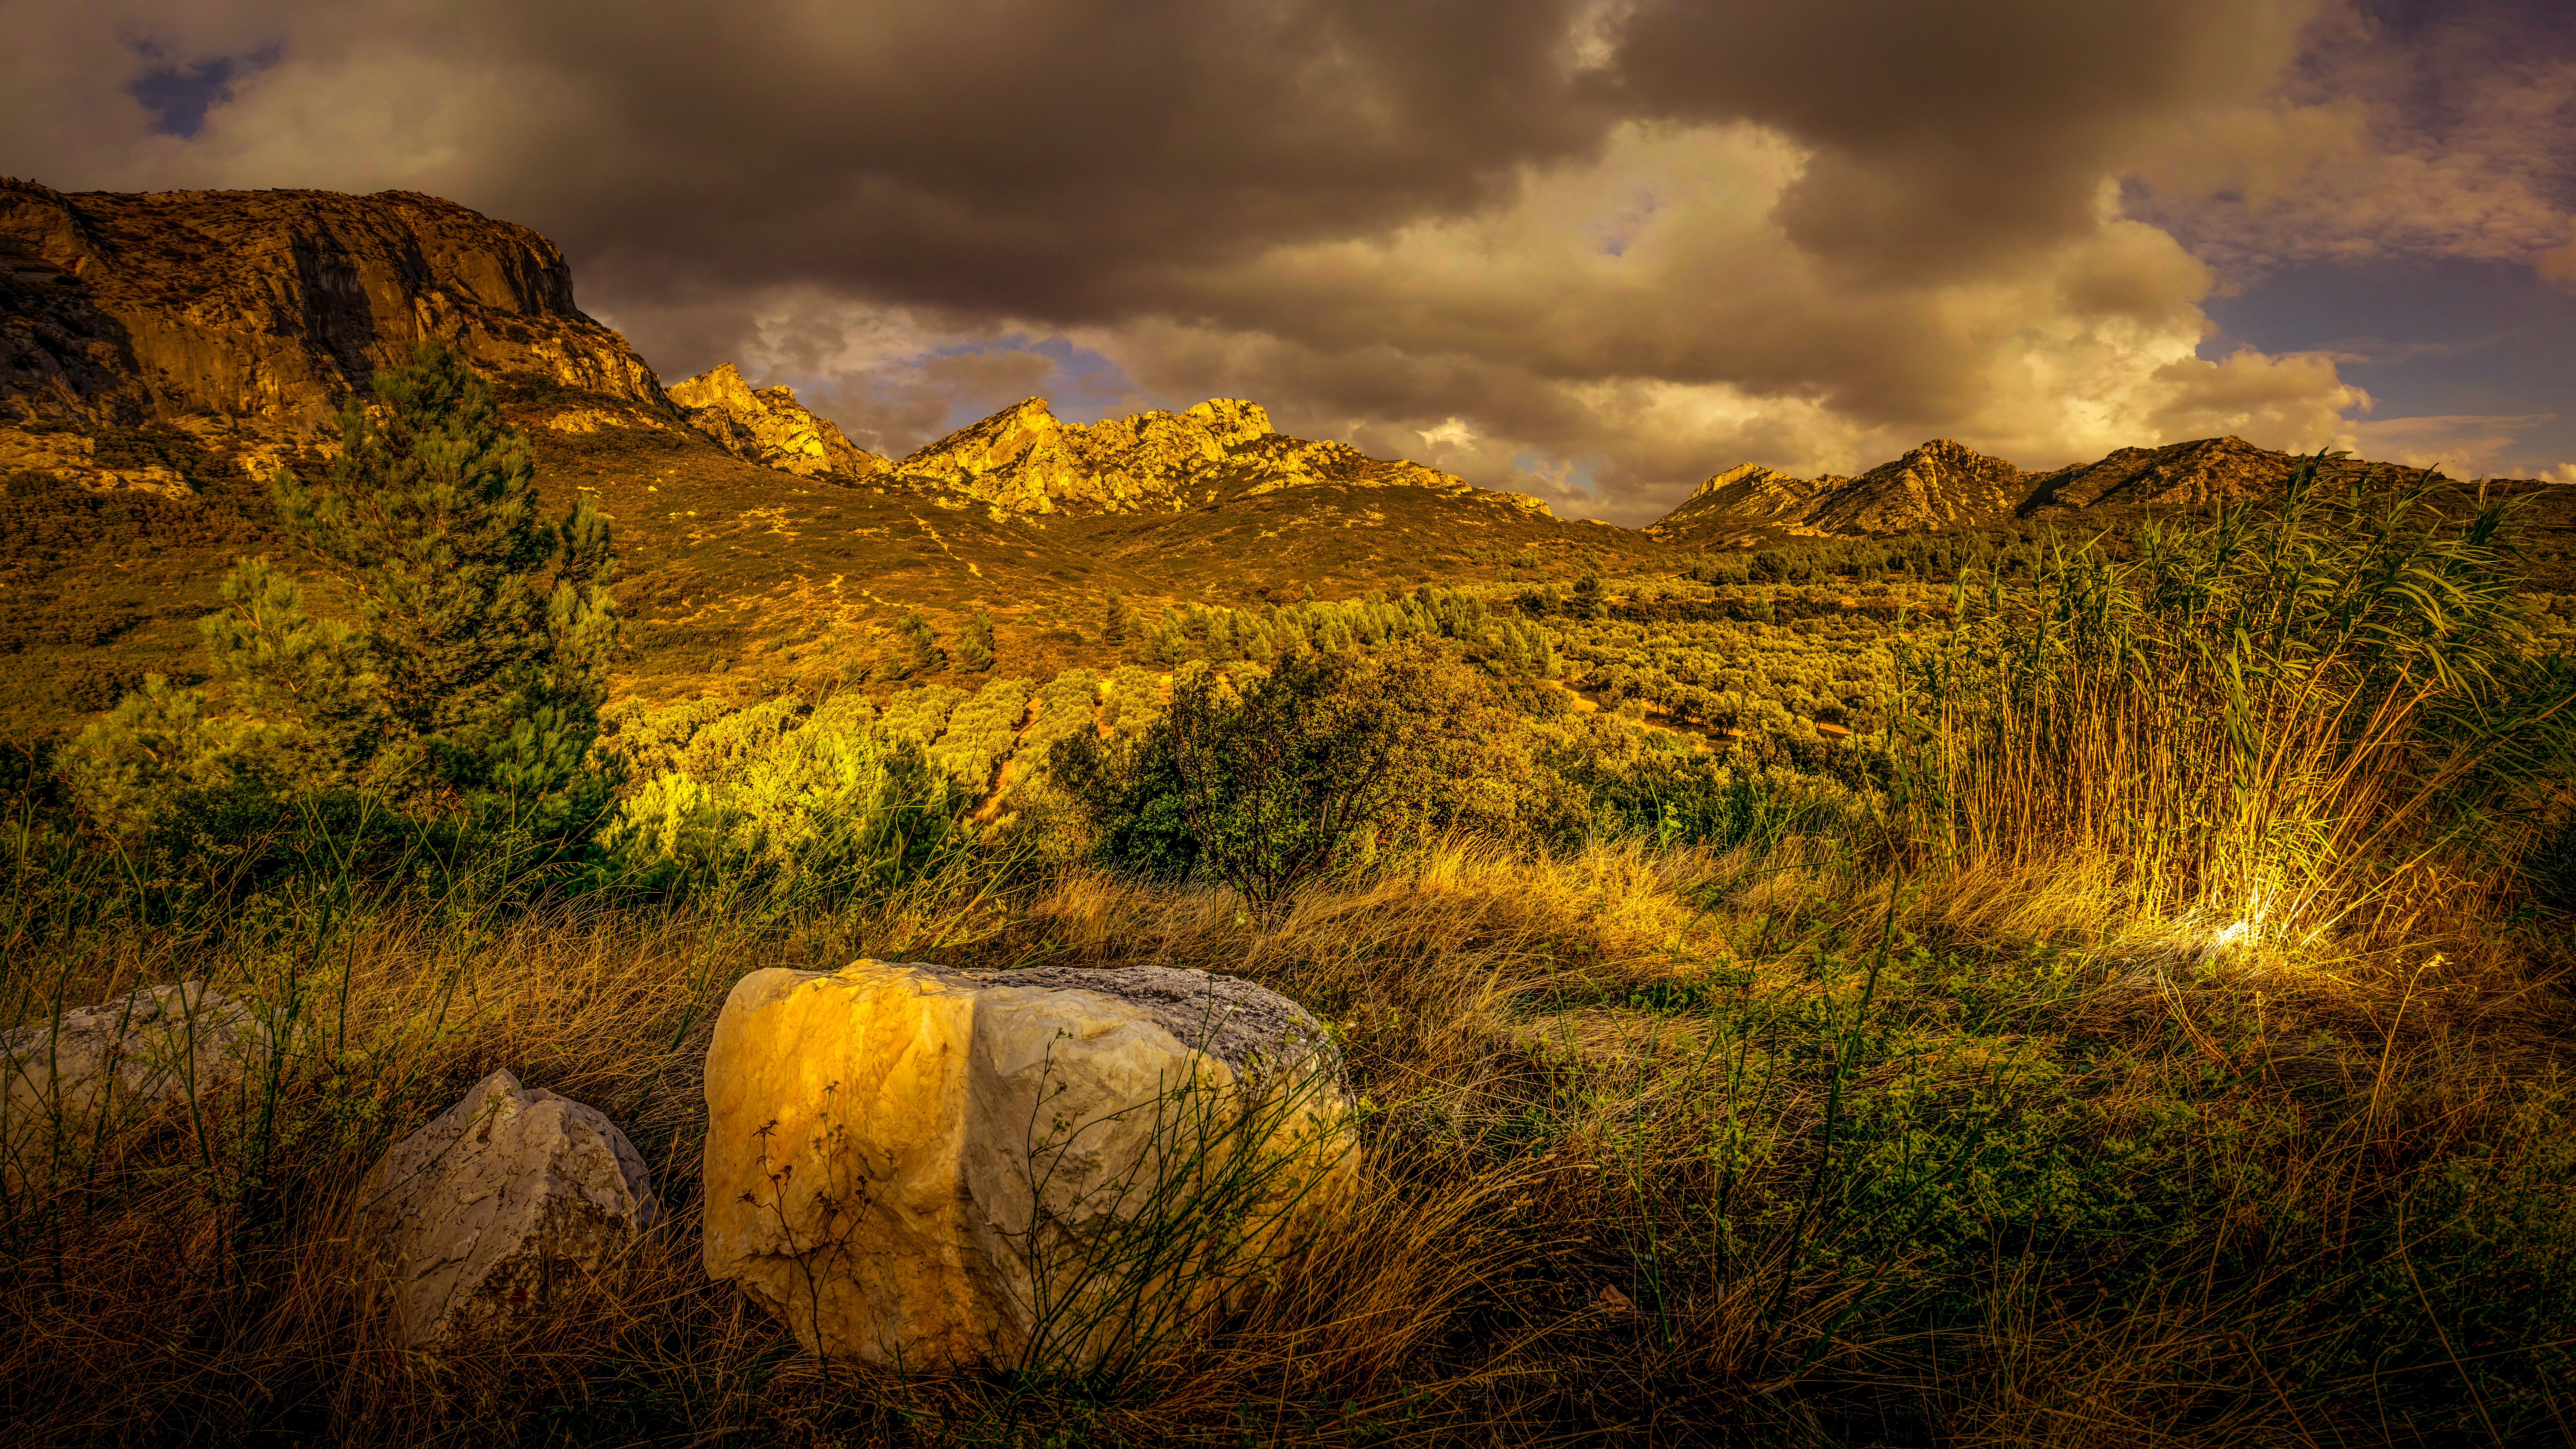
provence, nature, natural landscape, sky, natural environment, wilderness, rock, landscape, grass, tree, cloud, mountain, hill, sunlight, grassland, fell, Colorfulness, meadow, plant, tundra, painting, reflection, prairie, photography, national park, plain, autumn, badlands, evening, terrain